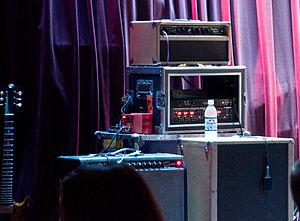
Né le 16 décembre 1951 à Woodlake en Californie, Robben Lee Ford est un guitariste de blues, de rock et de jazz américain qui a mené jusqu'à présent une carrière musicale très diversifiée. Guitariste de blues avec Jimmy Witherspoon, de rock avec The Blue Line et de jazz avec Miles Davis, il a également derrière lui une longue carrière de guitariste solo et de musicien de studio.
Dumble Amplifiers sont des amplificateurs pour guitares électriques fabriqués sur mesure et produits en très petite quantité par Howard « Alexander » Dumble à Los Angeles en Californie. Alexander Dumble développe et produit seul les amplificateurs à une vitesse d’environ 2 à 3 amplificateurs par an, principalement pour des célébrités et des studios. À cause de leur rareté, les amplificateurs Dumble se revendent à de très hauts prix, faisant d'eux les amplificateurs les plus chers sur le marché de l’occasion.